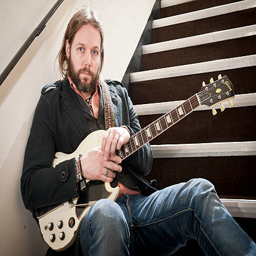
portrait of person , guitarist with rock group , photographed backstage before a live performance